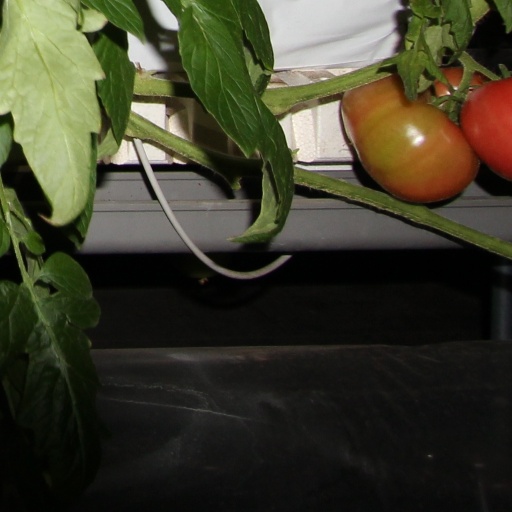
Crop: tomato